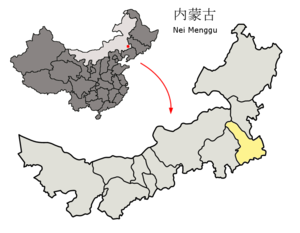
Tongliao est une ville-préfecture de la région autonome de Mongolie-Intérieure en Chine. La population de sa juridiction était de 3 139 153 habitants en 2010.